Aigul Japarova

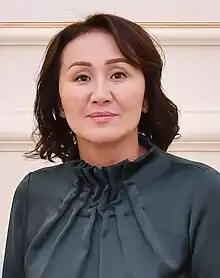
Japarova in 2022

Aigul Japarova (Kyrgyz: Айгүл Жапарова, née Asanbaeva), as the wife of President Sadyr Japarov, is the incumbent First Lady of Kyrgyzstan and she is around five to six years his junior.